The Hole (Scientology)

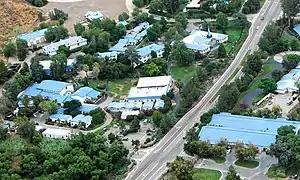
Aerial view of the Hole (the white-roofed building in the center of the photo). The maintenance garage, where makeshift showers were set up for the confined executives, is visible at the bottom right across the road

From 2004 to 2007, the number of people confined in the Hole increased from 40 to up to 100. They slept in cots or sleeping bags, squeezed into every available floor space or on desktops. Men would sleep around the conference table while women slept in cubicles and small offices around the main conference room. They were so crowded that there was barely any room to move, according to one of those present: "Everyone sleeping with only about six inches on either side. Above you. Below you. Getting up in the middle of the night, you'd disturb everyone." They were only allowed to leave to attend Scientology events or to be taken to a shower in a nearby maintenance garage, to which they were taken two at a time under guard. Food was brought to them on golf carts from the Gold Base mess hall, as the executives were not allowed to eat with the rest of the staff, and they were only given ten to fifteen minutes to eat. According to one of the executives, the food was "like leftovers, slop, bits of meat, soupy kind of leftovers thrown into a pot and cooked and barely edible." The building was said to be infested with ants and on several occasions the electricity was turned off, causing the temperature inside to reach due to the lack of air conditioning.